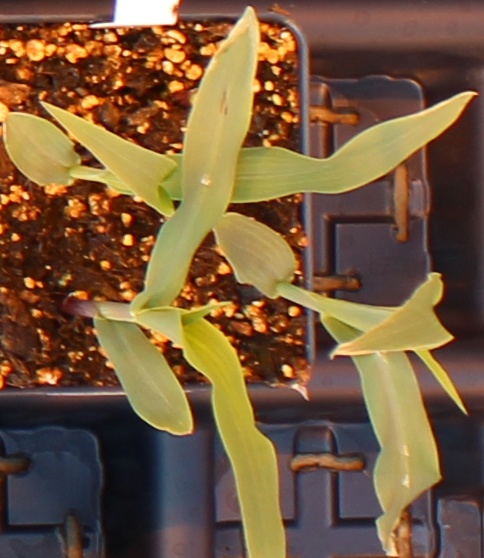
Label: Corn